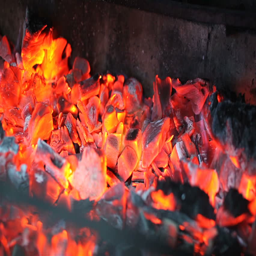
coal for hookah warm - up on the grill